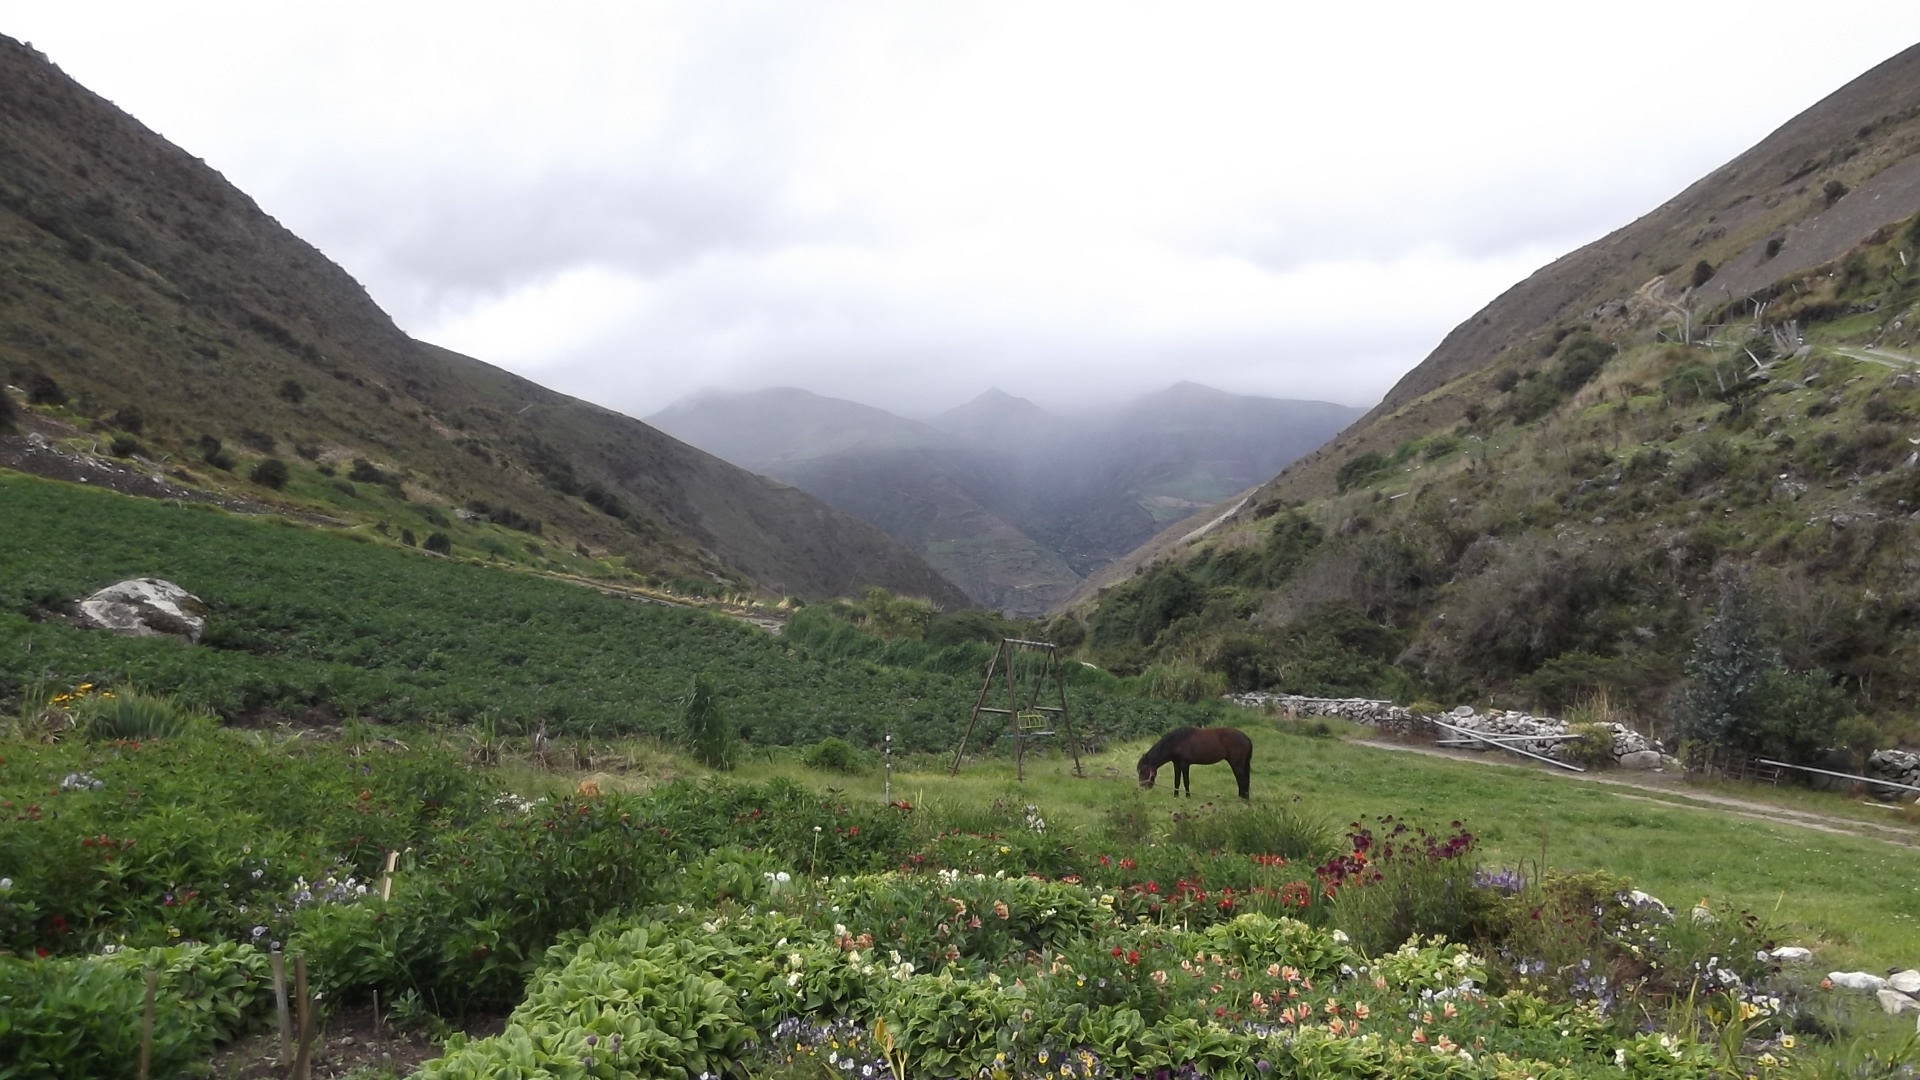
mountain, landscape, highland, mountainous landforms, hill station, valley, pasture, wilderness, hill, vegetation, natural landscape, fell, grassland, nature reserve, mountain range, grass, rural area, plant community, ridge, mount scenery, meadow, national park, mountain pass, plateau, terrain